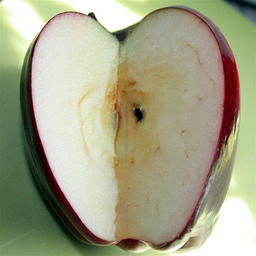
Label: Apple